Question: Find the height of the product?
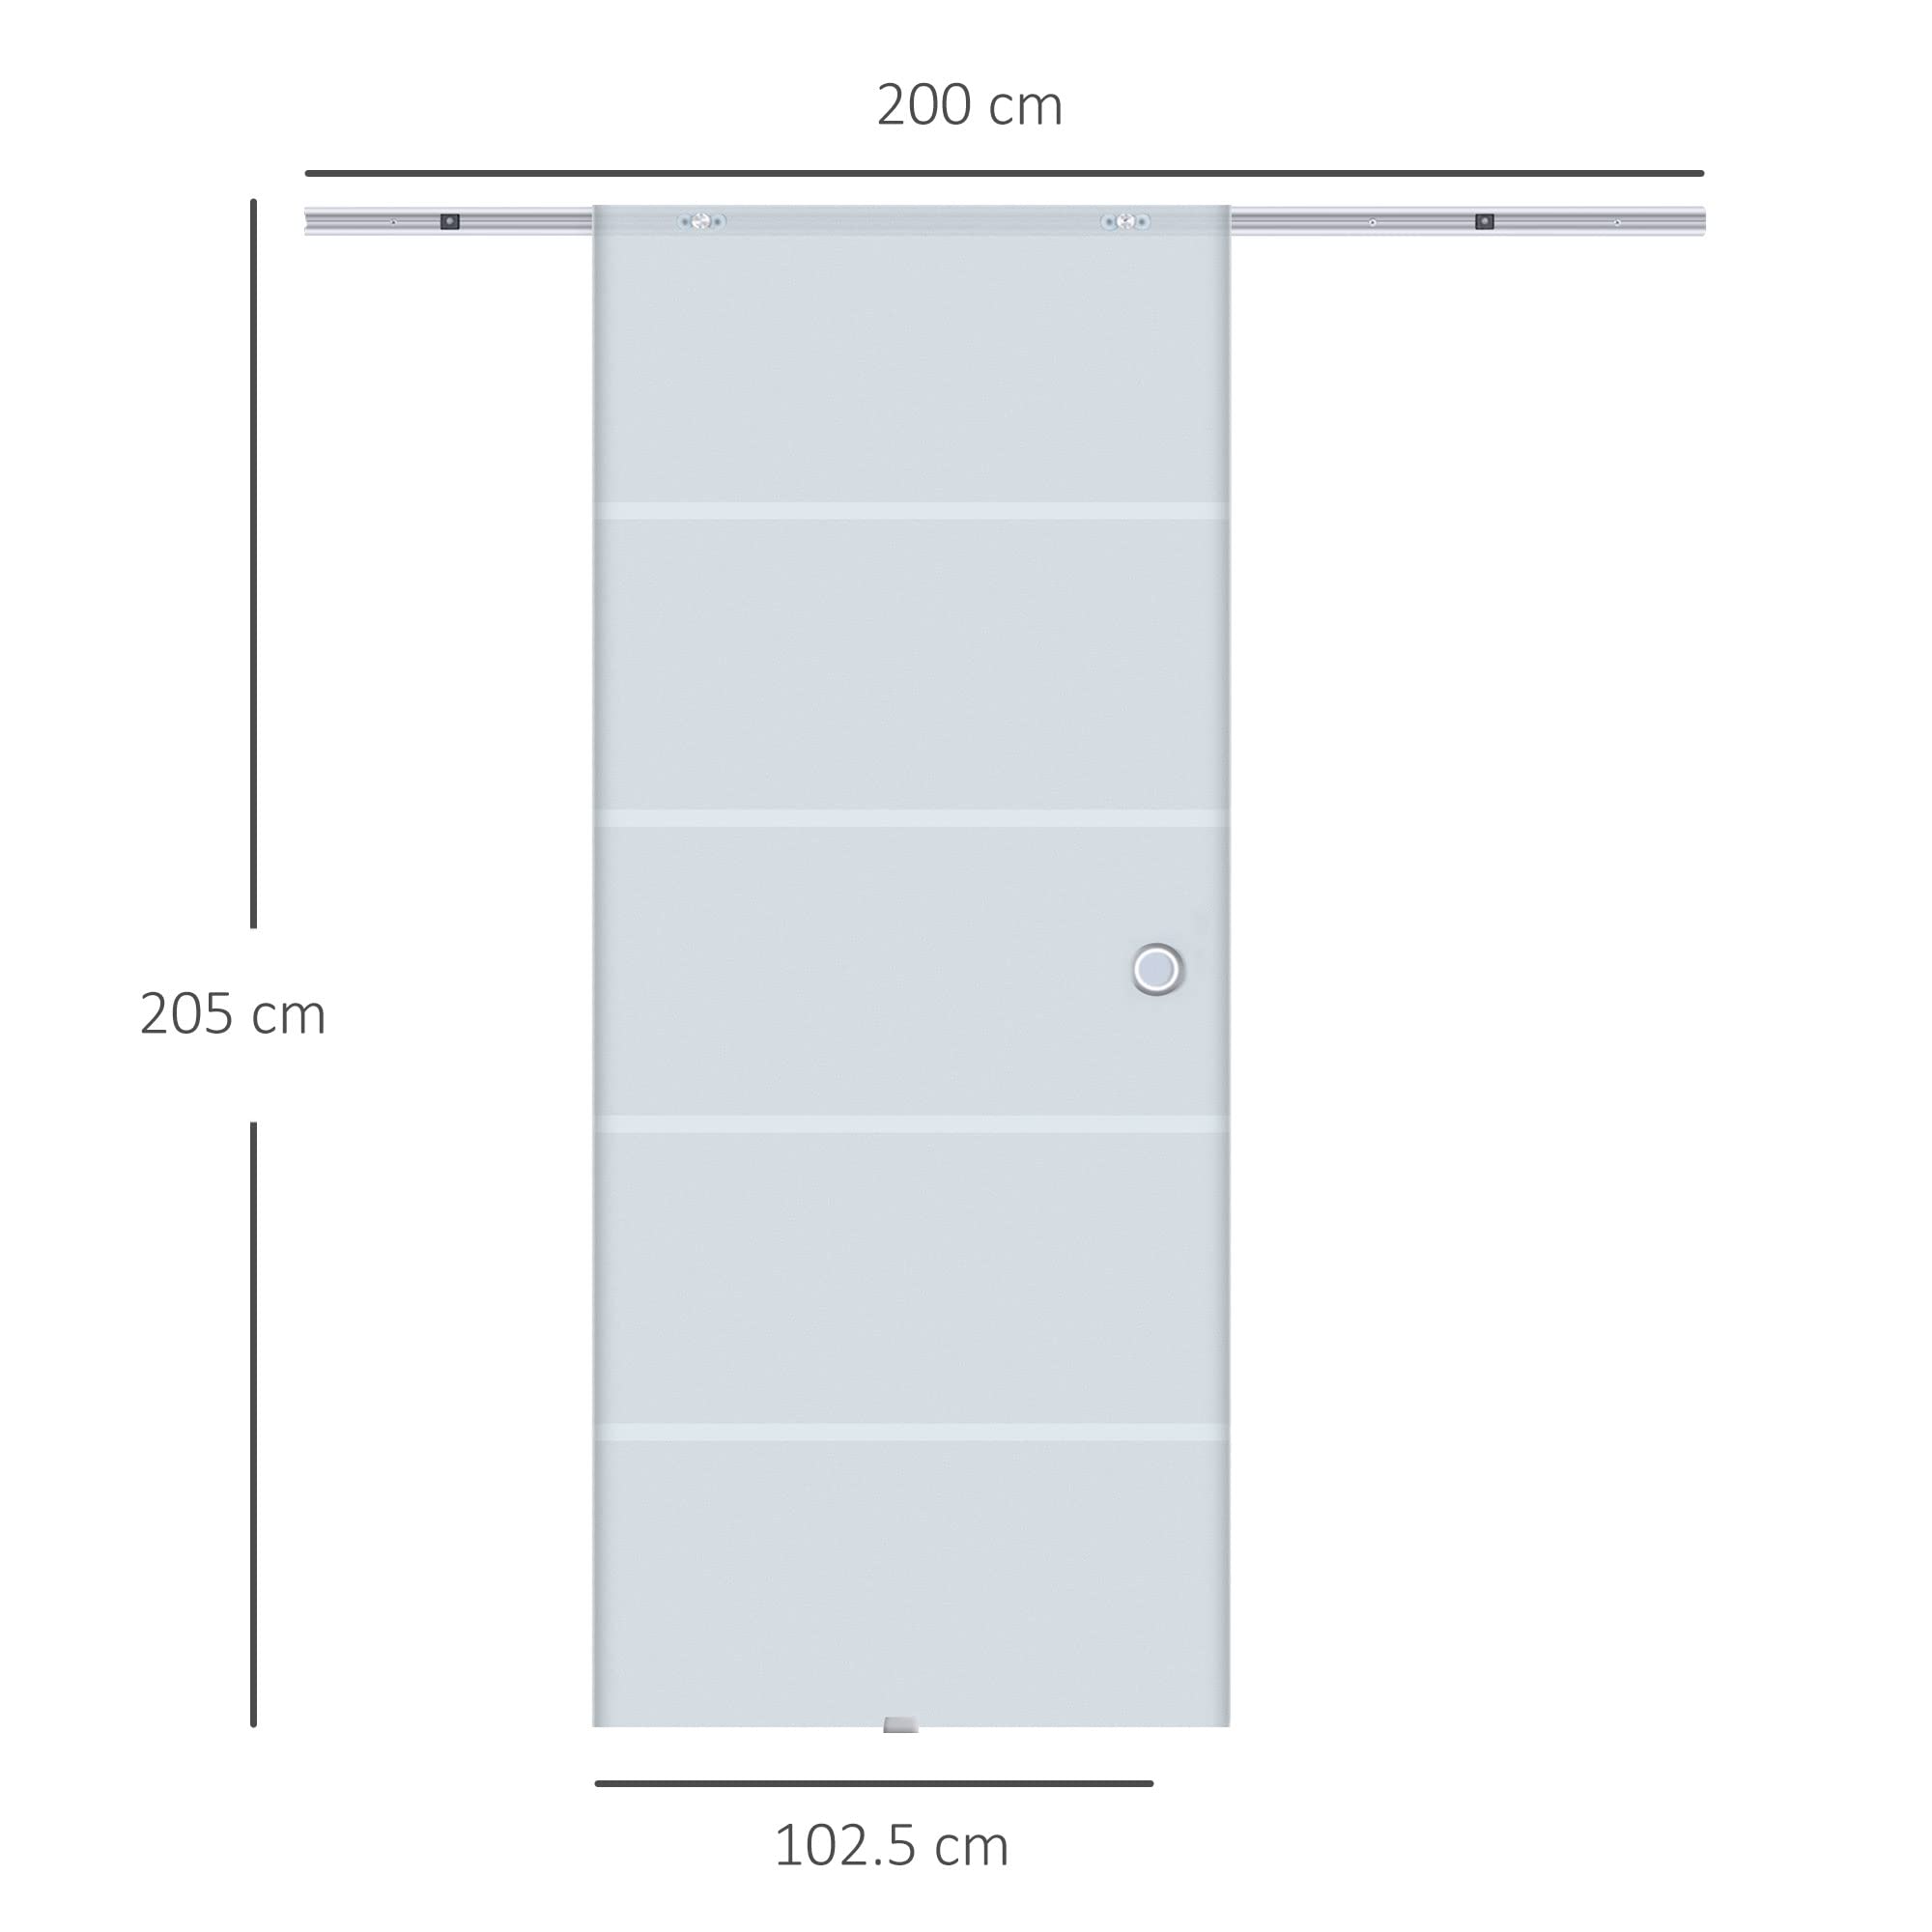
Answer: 205.0 centimetre